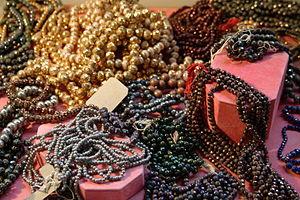
Les Émaux de Briare sont une marque française de mosaïque basée à Briare dans le département du Loiret en région Centre-Val de Loire. Elle est issue du rachat de la Faïencerie de Briare, créée en 1837, par Bapterosses et Cie, une société spécialisée dans la fabrique de boutons dits de porcelaine fondée à Paris en 1845.